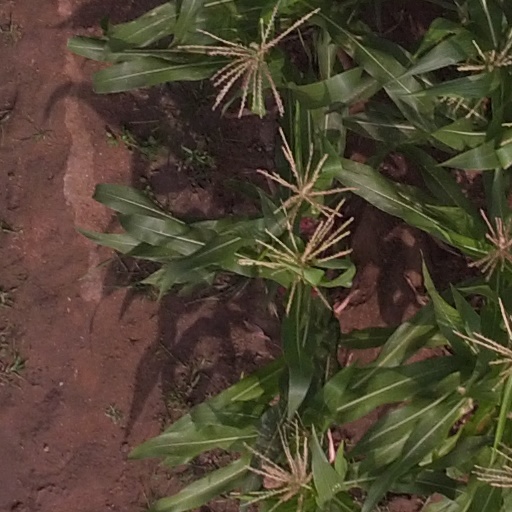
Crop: maize; corn